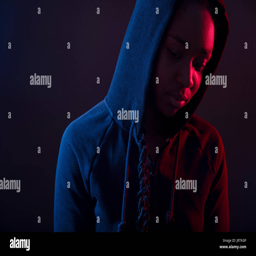
colorful photo of a pensive and cool woman with dark skin wearing hoodie .